Tera Patrick

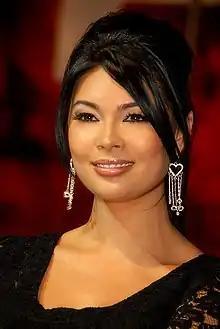
Patrick attending the AVN Expo in Las Vegas, 2010

Tera Patrick (born Linda Ann Hopkins; July 25, 1976) is an American former pornographic actress who was the "Penthouse" Pet of the Month for February 2000 and is an inductee of the NightMoves, AVN and XRCO Halls of Fame. She is a recipient of the Hot d'Or Award, NightMoves Award, AVN Award, XRCO Award, Venus Award, Adultcon Award, Adam Film World Guide Award, Eroticline Award, FOXE Award, FAME Award, Fanny Award, XBIZ Award, XFANZ Award, and ASACP Service Recognition Award.